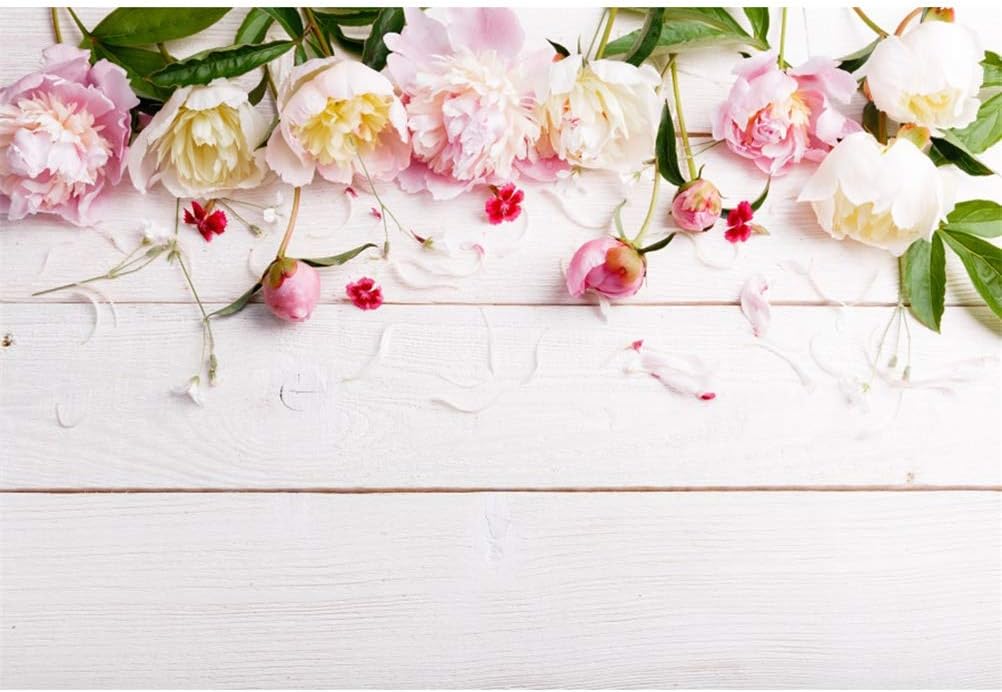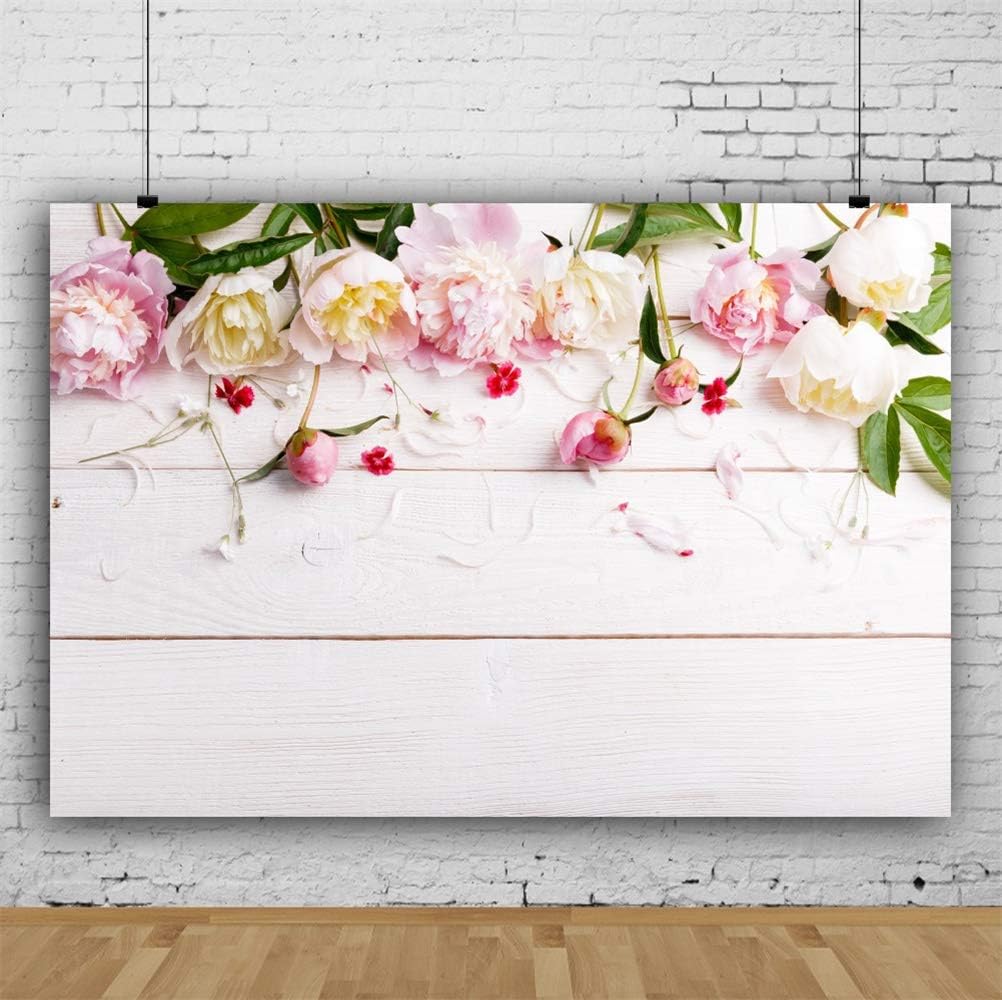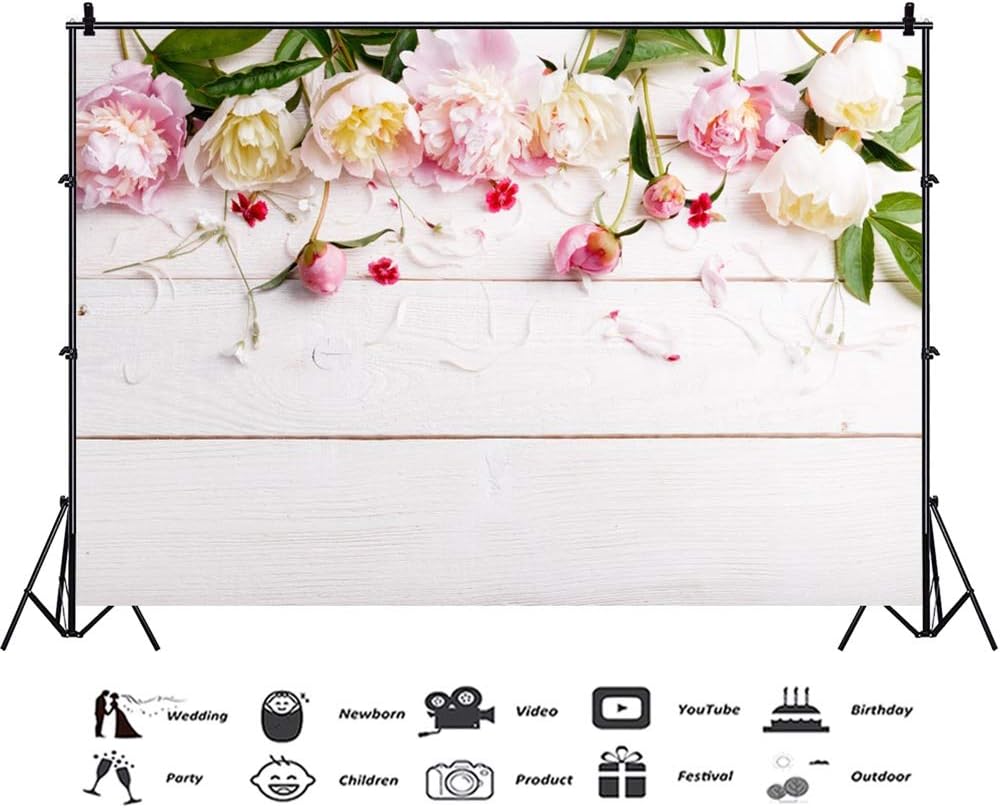
Laeacco 7x5ft Beautiful Peonies Flowers Petals Rustic Plain White Wood Plank Backdrops Valentine's Day Background Child Adults Girls Lovers Couple Portraits Shoot Wedding Photo Studio Greeting Card
Category: Camera & Photo
Detail information: Material: Vinyl & Computer Painted(Not Washable)Color:As picture shownFeatures:Light Absorption,Non-reflectiveSize: 7 * 5 FT (2.2 * 1.5 M).Customized per Your Request Preparation: 2-3 daysUsage: For the Photography for Adults,Children,Newborn Baby,Toddlers,Lovers Families,Perfect for TV/Film Production,All Kinds of Wedding,Party,Event,Festival,Activities,Artistics Portraits. Advantage: Vinyl Cloth Backdrops Is Our Latest And Greatest Computer Painted Wrinkle-Free Fleece-Like Fabric. This Lightweight Fabric Will Give You The Intense Vivid Color That You Have Been Looking For A Backdrop.It Is An Ideal Property To Record Your Unforgettable Moments.We Also Supply Other Size of the Same Picture:3x3ft,5x3ft,4x5ft,5x5ft,4x6.5ft,5x6.5ft,8x10ft,10x10ft,6.5x10ft,8x8ft,8x15ft. How do I Customize? 1)Contact us by email and tell us the size/style that you need, then we can make it for you. 2)Or if you want to print your own pictures,pixel must be large enough,more than 1Mbit. Attention: According to rule of post office, length of item cannot be more than 1.2m. Items will be sent folded.So there may be creases.Here we suggest:1) Roll it up tightly with a cylinder for 3-4 days, it will be ok.2) Heat it with a steam iron on the back of item, then it will be smooth again.3) Stretch it and clamp it to a back drop stand for 3-4 days, it also works.4) Haning it for a few days. Notes:Please stand the right distance when u take photos. Don't stand too close to have a good shooting effects. Please understand that every computer screen is different, therefore,colors may vary slightly. Laeacco will always adhere the Customes is God service purpose .If you have any questions or needs ,just feel free to contact us,we will give you a satisfactory solution ASAP we can.
Features: Size: 7(W)*5(H)FT / 2.2(W)x 1.5(H)M(2.2meter wide x1.5meter high). | Material: Vinyl;light weight;It can be folded & easy to carry (Pictorial cloth). | Fetures: High resolution,Strong articulation,High quality & not easy fade;Can swab with water,easy to keep clean;Glare free and roll out flat;It is great for photo studio photography;Excellent color treatment and realistic detail. | Type: Computer Painted/Printed;Printed on chemical fiber material;Using a series of high-tech digital production equipment carefully made digital pictures inkjet pictures.If necessary,please iron the back surface with steam iron but not dry iron. | Photography for event,home,festival,holiday,family,wedding,video studio,photo studio,club,school,and all kind of party;children kids newborn baby adults portraits or product photography;video backdrops or displays;TV &film production;used as wallpaper,curtain,tablecloth,ecoration and so on;digital photography;versatile backdrop and a work of art.